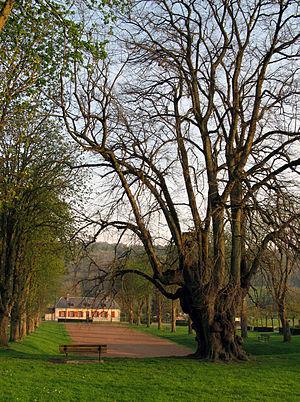
Cet article recense les sites protégés de la Somme, en France.
La liste ci-dessous recense les arbres du département de la Somme considérés comme remarquables par leur âge, leur port, leur forme ou leur intérêt historique. Certains ont été labellisés « Arbres remarquables de France » par l'association Arbres remarquables : bilan, recherche, études et sauvegarde.
Lucheux est une commune française située dans le département de la Somme en région Hauts-de-France.